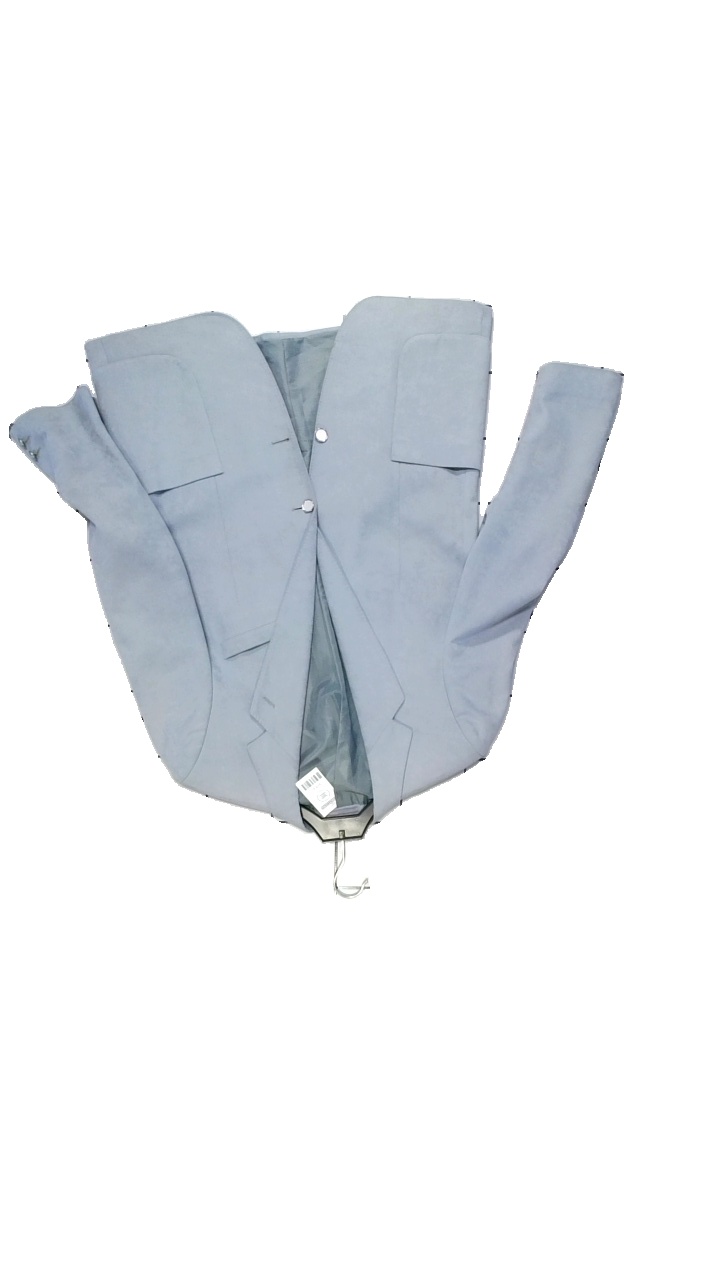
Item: Blazer (Men)
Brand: Arnel
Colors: Turquoise
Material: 63% Triacetate, 28% Polyamide, 9% Polyester
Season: All
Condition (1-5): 4
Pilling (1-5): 4
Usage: Reuse
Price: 250-400